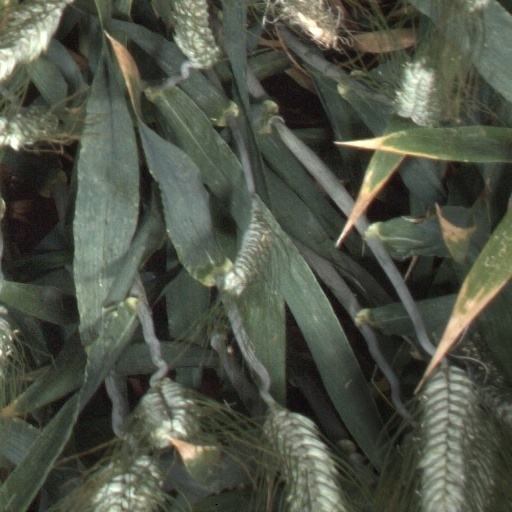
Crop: wheat